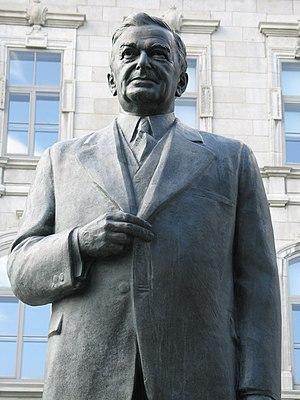
Statue de Maurice Duplessis (1890-1959) devant l'Hôtel du Parlement à Québec.
L'expression Révolution tranquille désigne une période de réformes importantes et de modernisation de l'État québécois dans les années 1960. Cette période de l'Histoire du Québec est communément assimilée au gouvernement Jean Lesage, élu en juin 1960 et défait en juin 1966. Plusieurs réformes seront achevées sous les gouvernements Johnson, Bertrand, Bourassa et Lévesque.